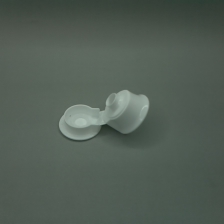
Color: white/transparent
Cap type: flip-top cap